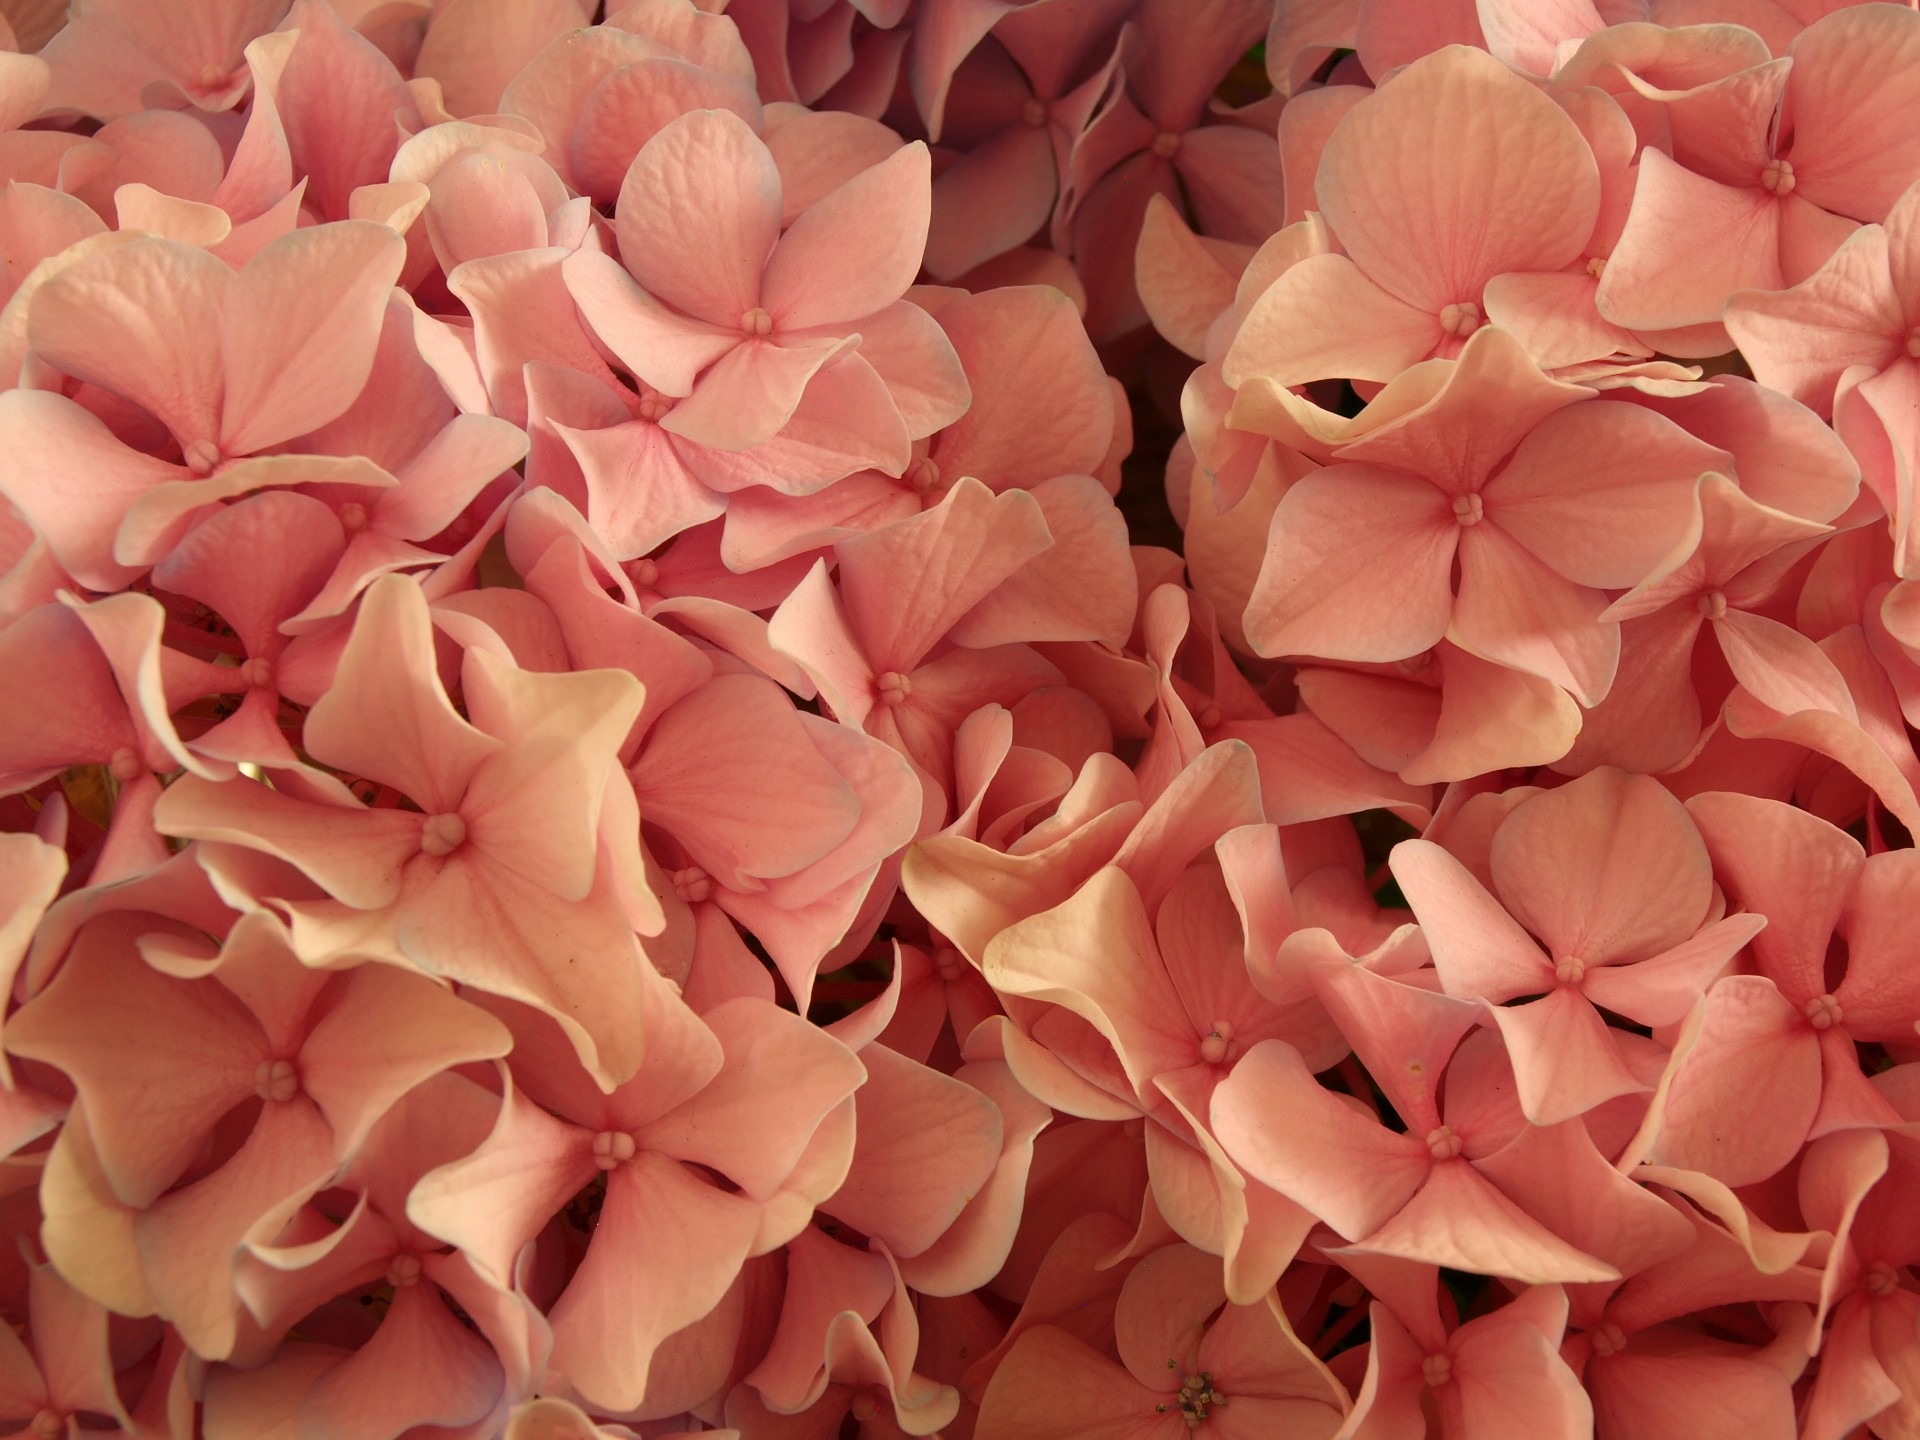
plant, texture, flower, petal, summer, floral, rose, colorful, garden, pink, flora, hydrangea, cheerful, art, gardening, shrub, floristry, flowering plant, garden roses, flower bouquet, cut flowers, land plant, flower arranging